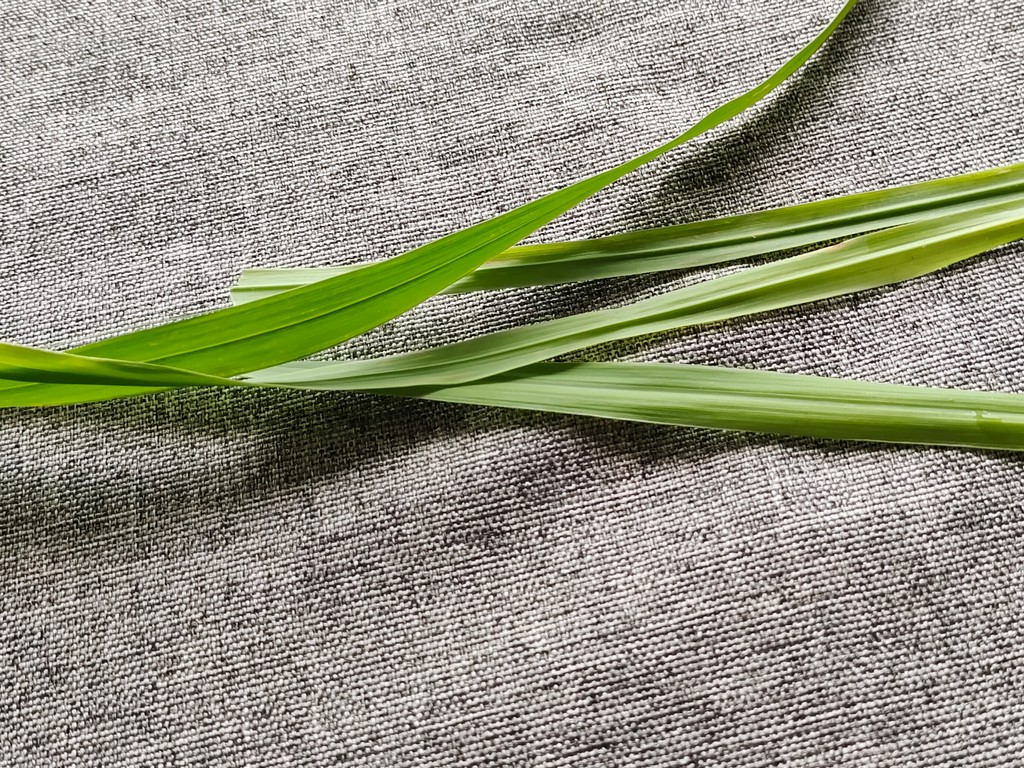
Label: Healthy